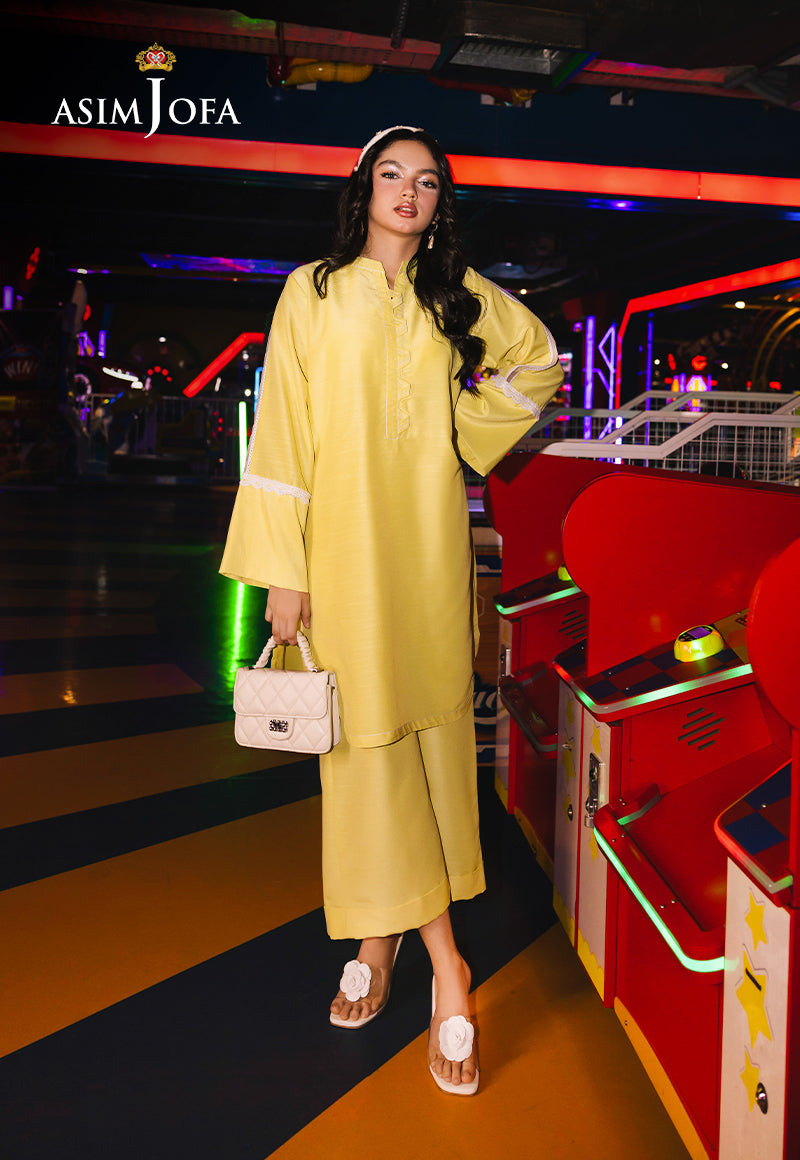
yellow karim long tunic dress